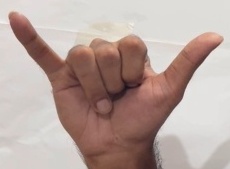
ASL sign: Y